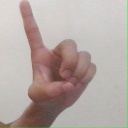
अक्षर: ड